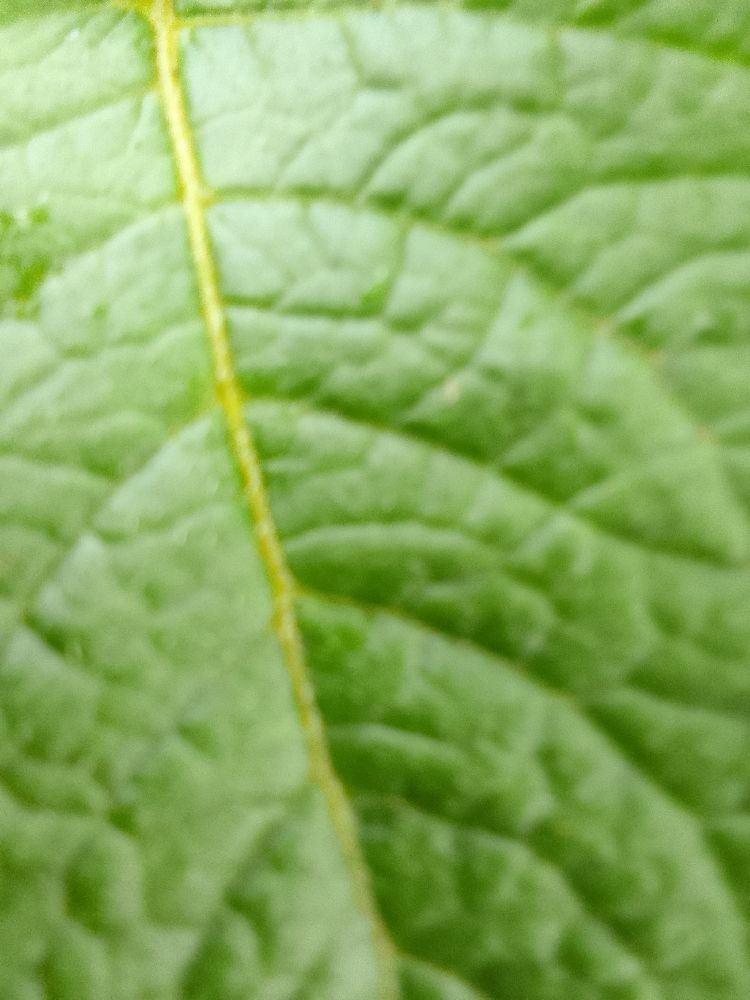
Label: Healthy